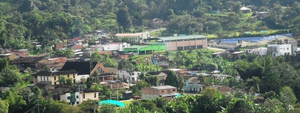
Albania est une municipalité située dans le département de Santander en Colombie.